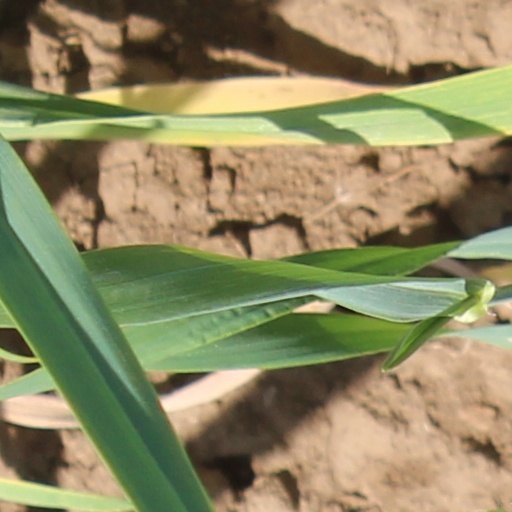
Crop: wheat